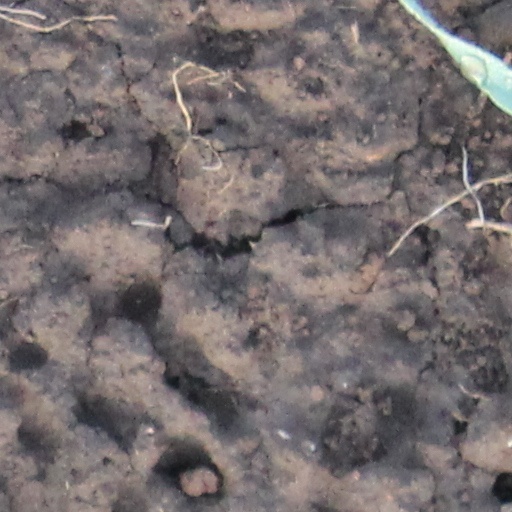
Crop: wheat